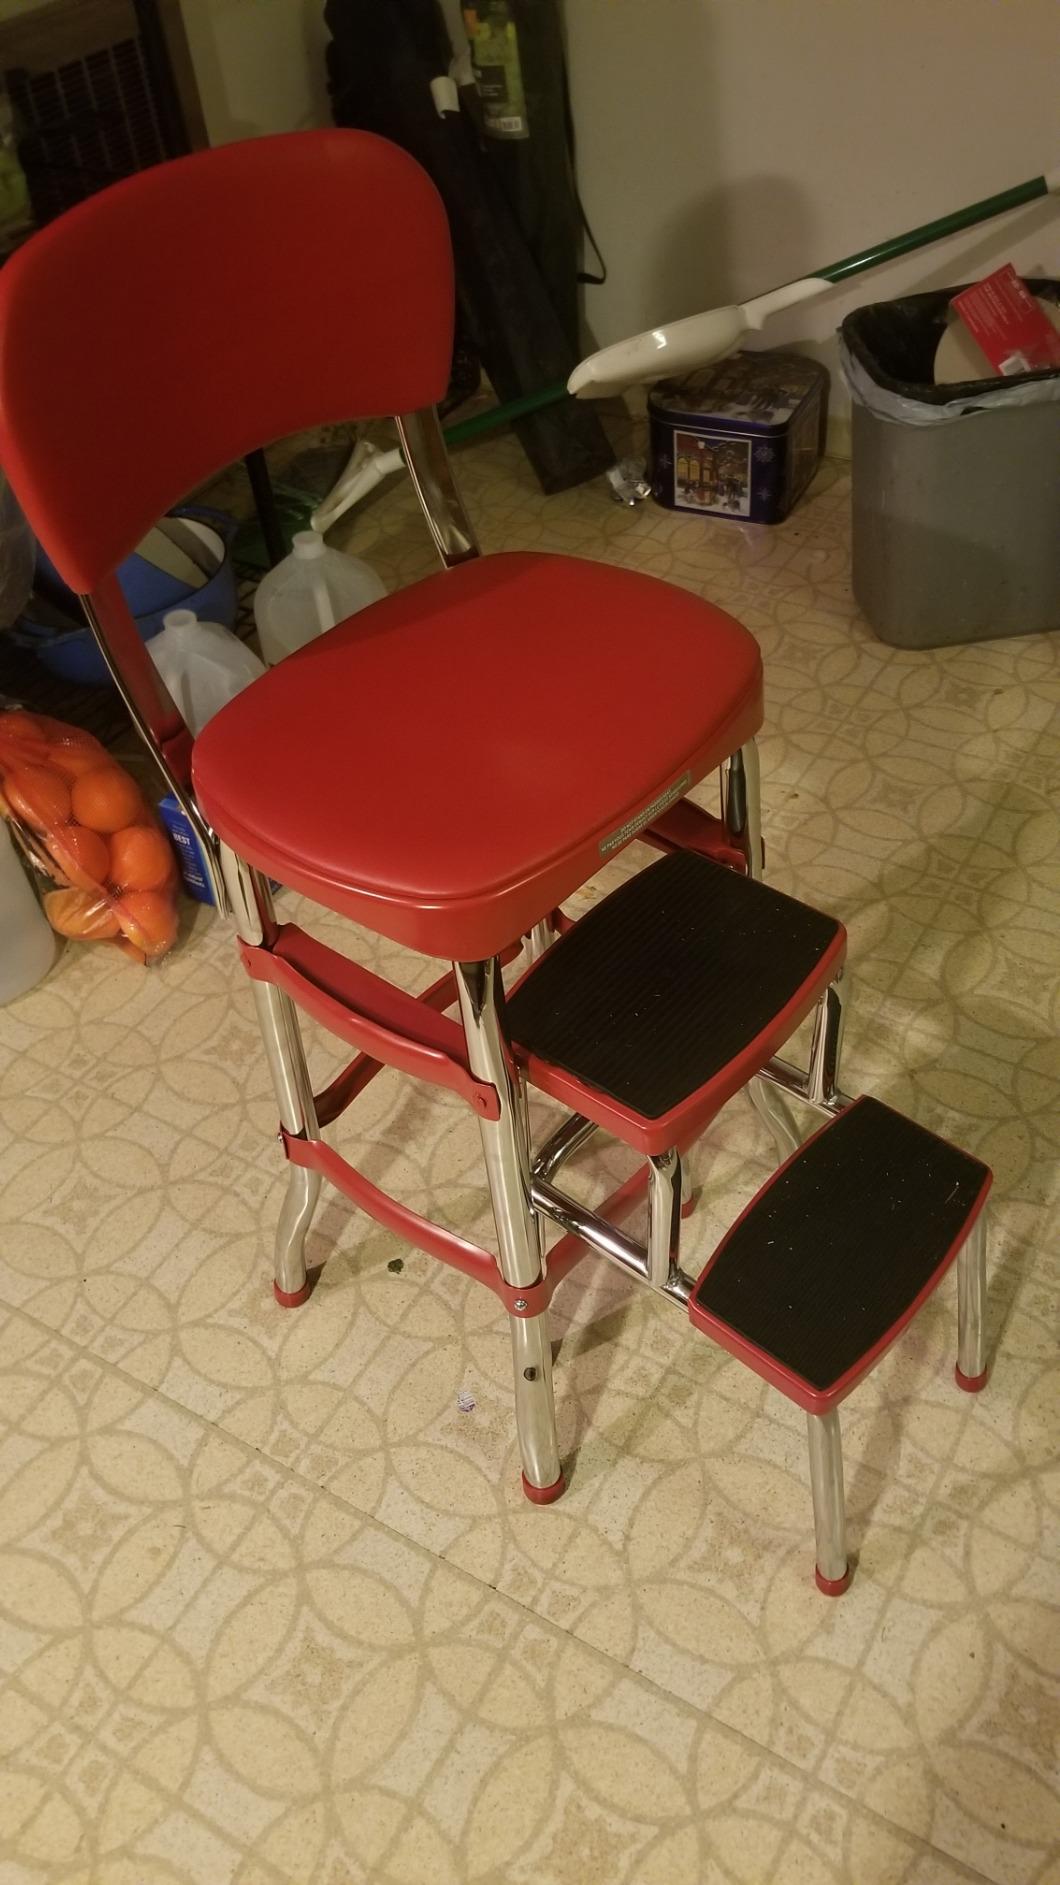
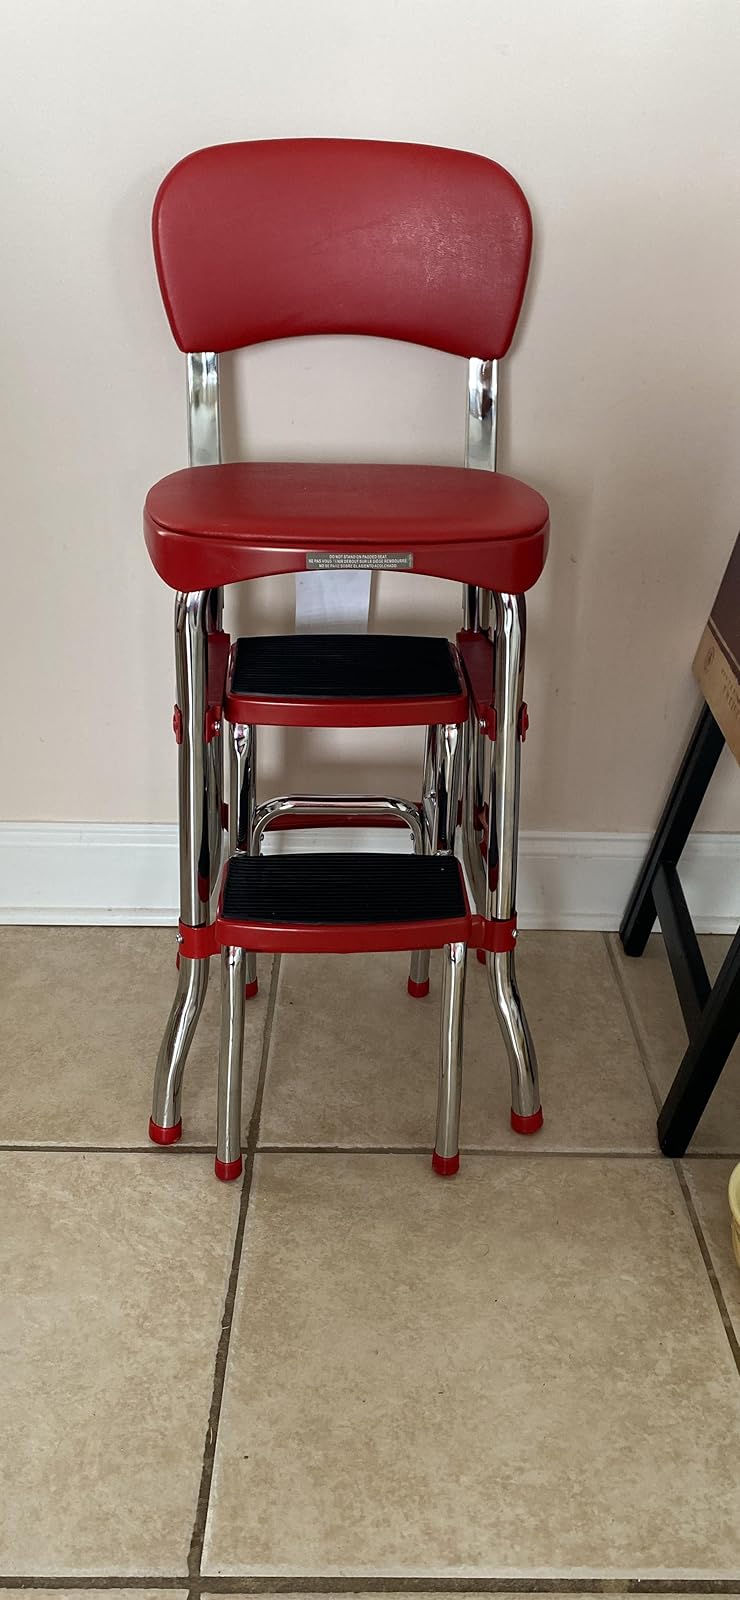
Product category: items_chair
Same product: yes